Distribution of Heliamphora

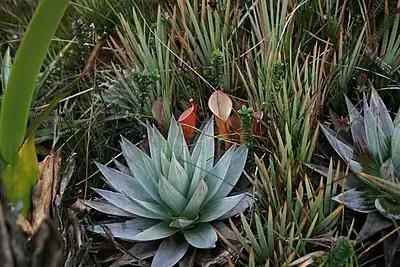
"Heliamphora nutans" (centre) growing with sympatric "Orectanthe sceptrum" on Mount Roraima, where it was discovered in 1838 as the first member of its genus.

The natural range of the carnivorous plant genus "Heliamphora" is restricted to the southern Venezuelan states of Amazonas and Bolívar, and to adjacent portions of northern Brazil and western Guyana, an area corresponding to the western part of the Guayana Shield. These plants are largely confined to the summits and foothills of the sandstone table-top mountains of the region, known as "tepuis".